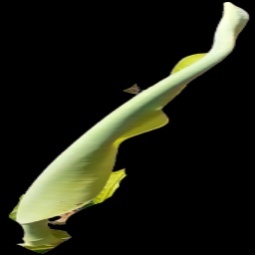
Label: Boron